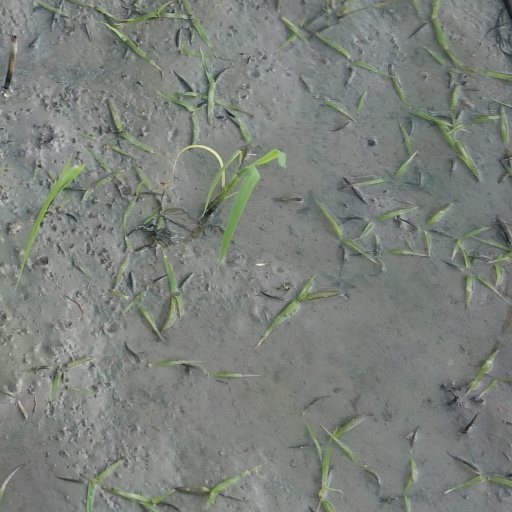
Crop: rice